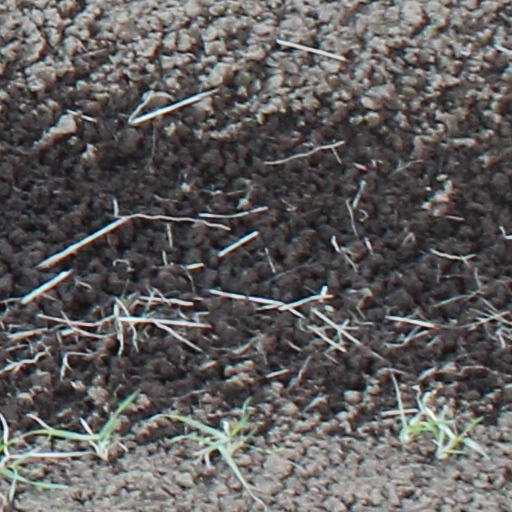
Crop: wheat